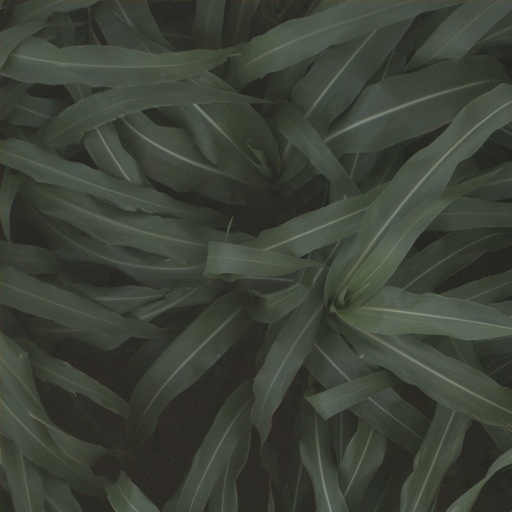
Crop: sorghum